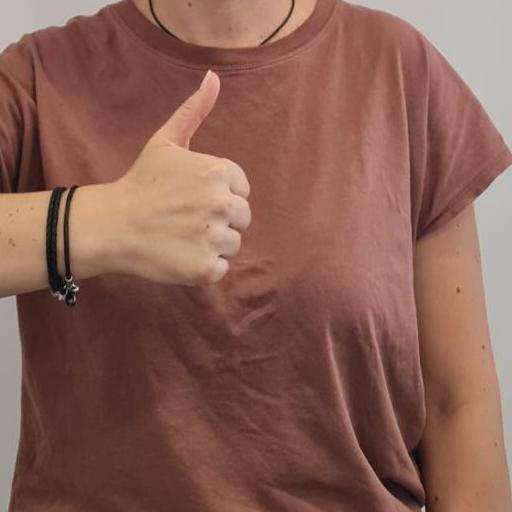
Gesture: like